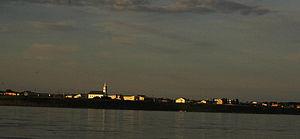
Fort Providence est un hameau situé dans la région du Slave Sud des Territoires du Nord-Ouest, au Canada.